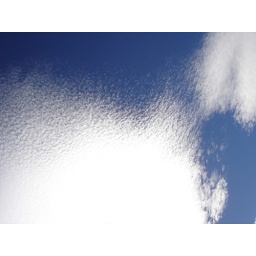
a few minutes ago, the sky above my home ...